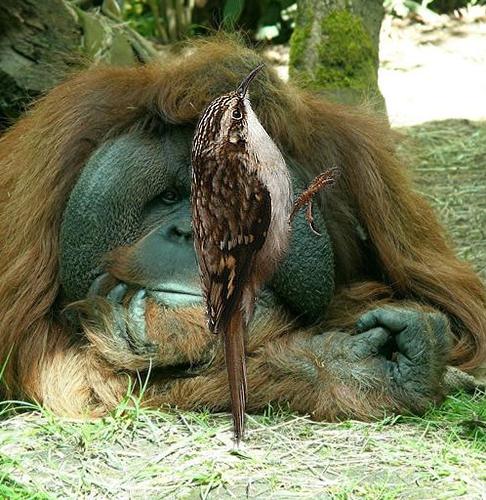
Bird species: Brown_Creeper
Bird type: landbird
Background: land